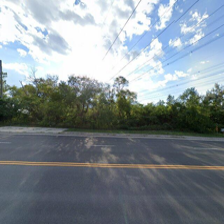
Label: streetView